No. 453 Squadron RAAF

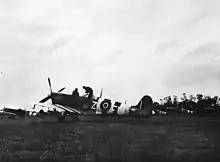
No. 453 Squadron Spitfires, featuring invasion stripes on their wings, at an airfield in Normandy in mid/late 1944

The squadron was reformed from Australian personnel in the United Kingdom at RAF Drem, near Edinburgh, in Scotland on 18 June 1942. The squadron was equipped with Supermarine Spitfire aircraft, and joined RAF Fighter Command. The squadron provided defensive air patrols over Britain and surrounding waters, escorted Allied bombers over Europe, and conducted offensive strikes in its own right attacking targets on both land and sea. Its first engagement with German aircraft came on 31 October 1942, after it had moved to Hornchurch; during this action the squadron accounted for three German fighters and one bomber, and lost one of its own aircraft. At the end of the year, the squadron relocated to Southend and continued operations from there until mid-1943 when it moved to Ibsley, remaining there until August when it moved once again to Perranporth. While operating from there, on 8 October, the squadron engaged a formation of eight German Messerschmitt Bf 110 fighter-bombers, during which five German aircraft were shot down and two Spitfires were destroyed.